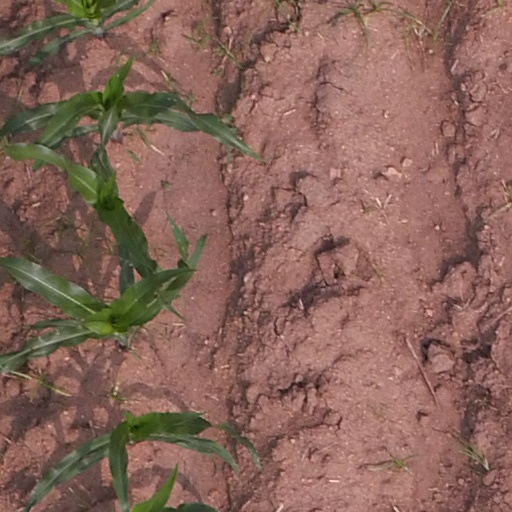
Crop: maize; corn